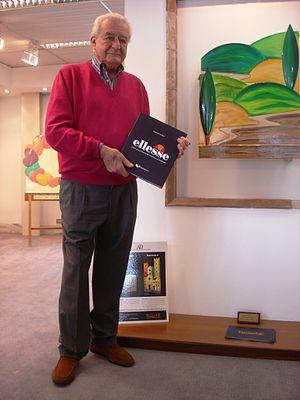
Leonardo Servadio, né en 1925 à Pérouse en Italie et mort le 25 janvier 2012 dans la même ville, est un passionné de ski et de tennis, fondateur de la marque de prêt-à-porter de survêtement : Ellesse. Il est un styliste réputé dans l'histoire du vêtement de sport pour sa vision de la mode.
Ellesse International est une entreprise italienne destinée à la mode du prêt-à-porter masculin et féminin.